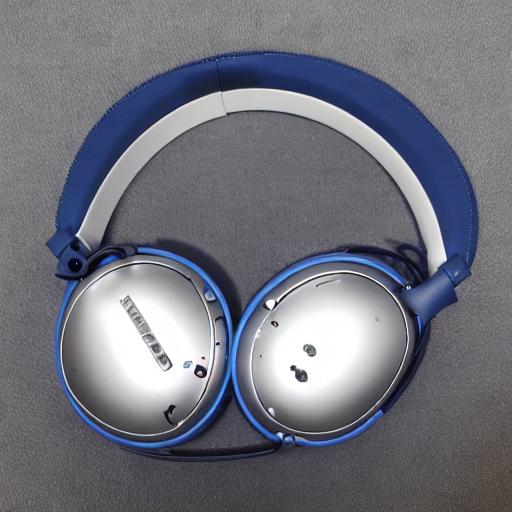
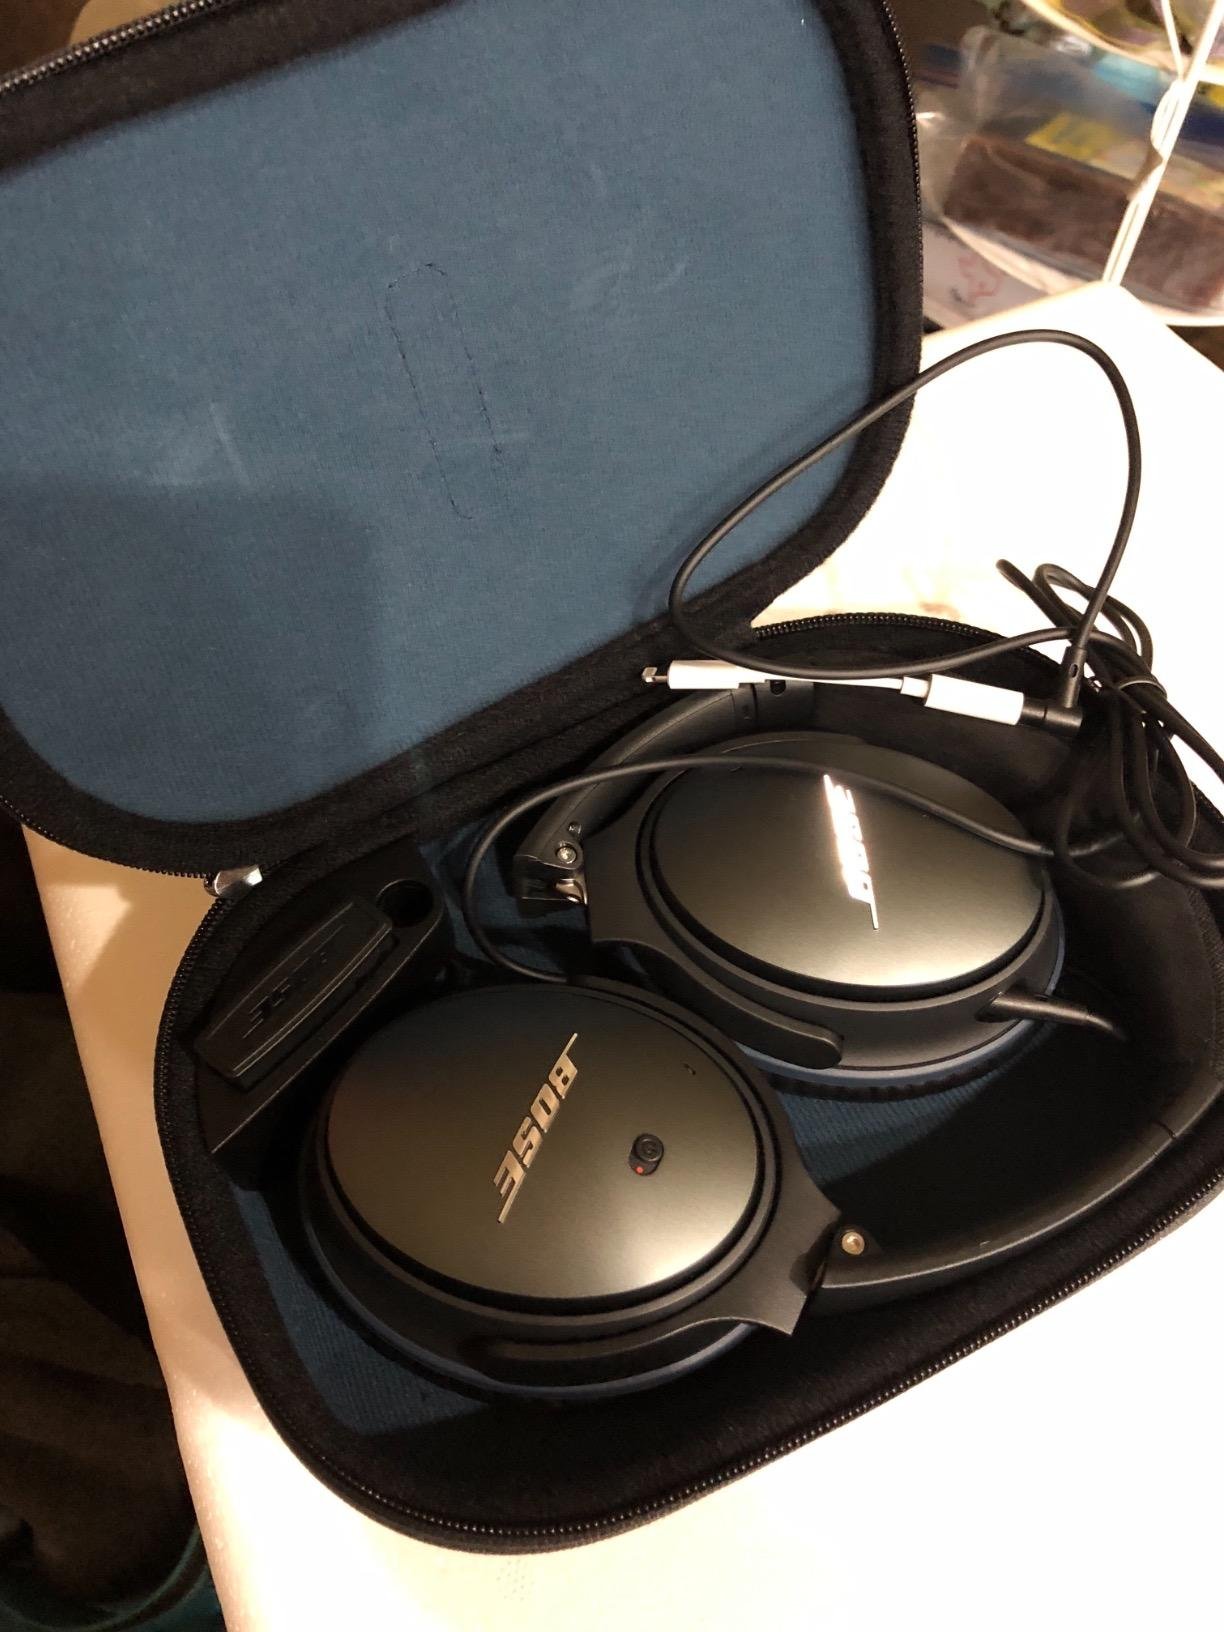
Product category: headphones
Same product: no